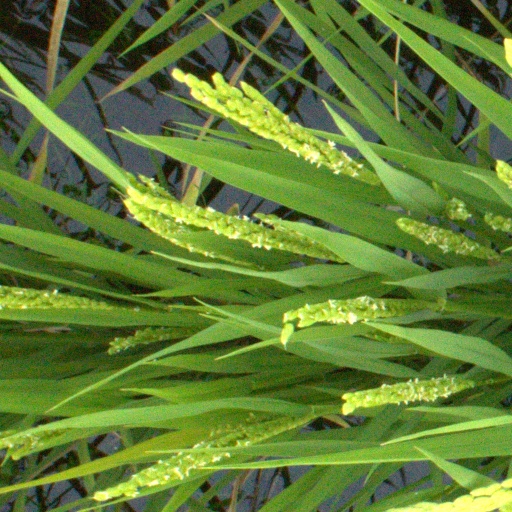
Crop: rice